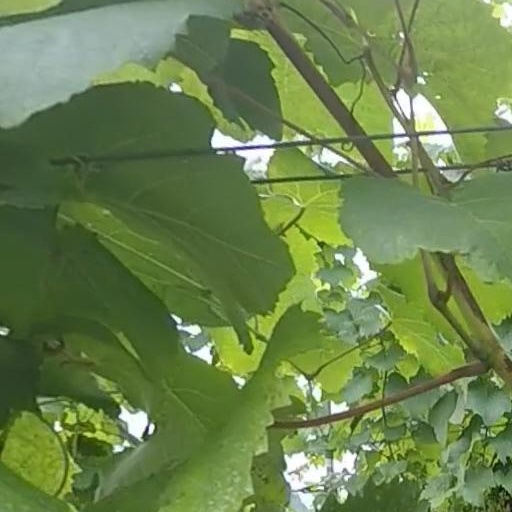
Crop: grape